Richard Kingson

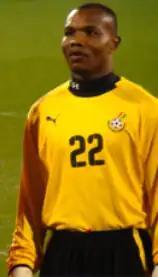
Kingson with Ghana in 2008

Richard Kingson (born 13 June 1978) is a Ghanaian former professional footballer who played as a goalkeeper. He currently serves as a goalkeeper coach for the Ghana national football team. He is also known by his Turkish name Faruk Gürsoy and sometimes by the surname Kings"t"on, which is the surname he used in his UEFA registration and also the surname of his brother Laryea Kingston. The different spelling of the surnames is due to "irregularity on his identity documents". Even in his native Ghana, he was quoted as "the man who got the 't' off his surname".